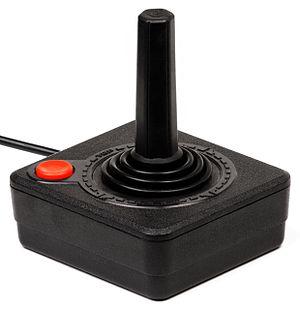
Un joystick est un périphérique d'entrée constitué d'un manche posé sur un socle. Des boutons-pressoirs sont également accessibles sur le manche ou le socle. L'utilisateur peut agir sur le périphérique soit en bougeant le manche dans une direction, soit en pressant les boutons.